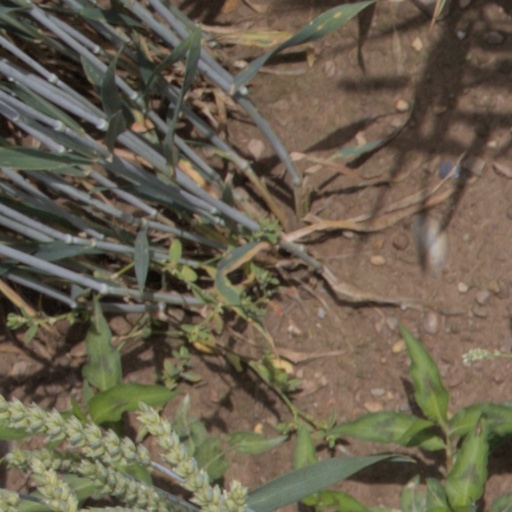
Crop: wheat